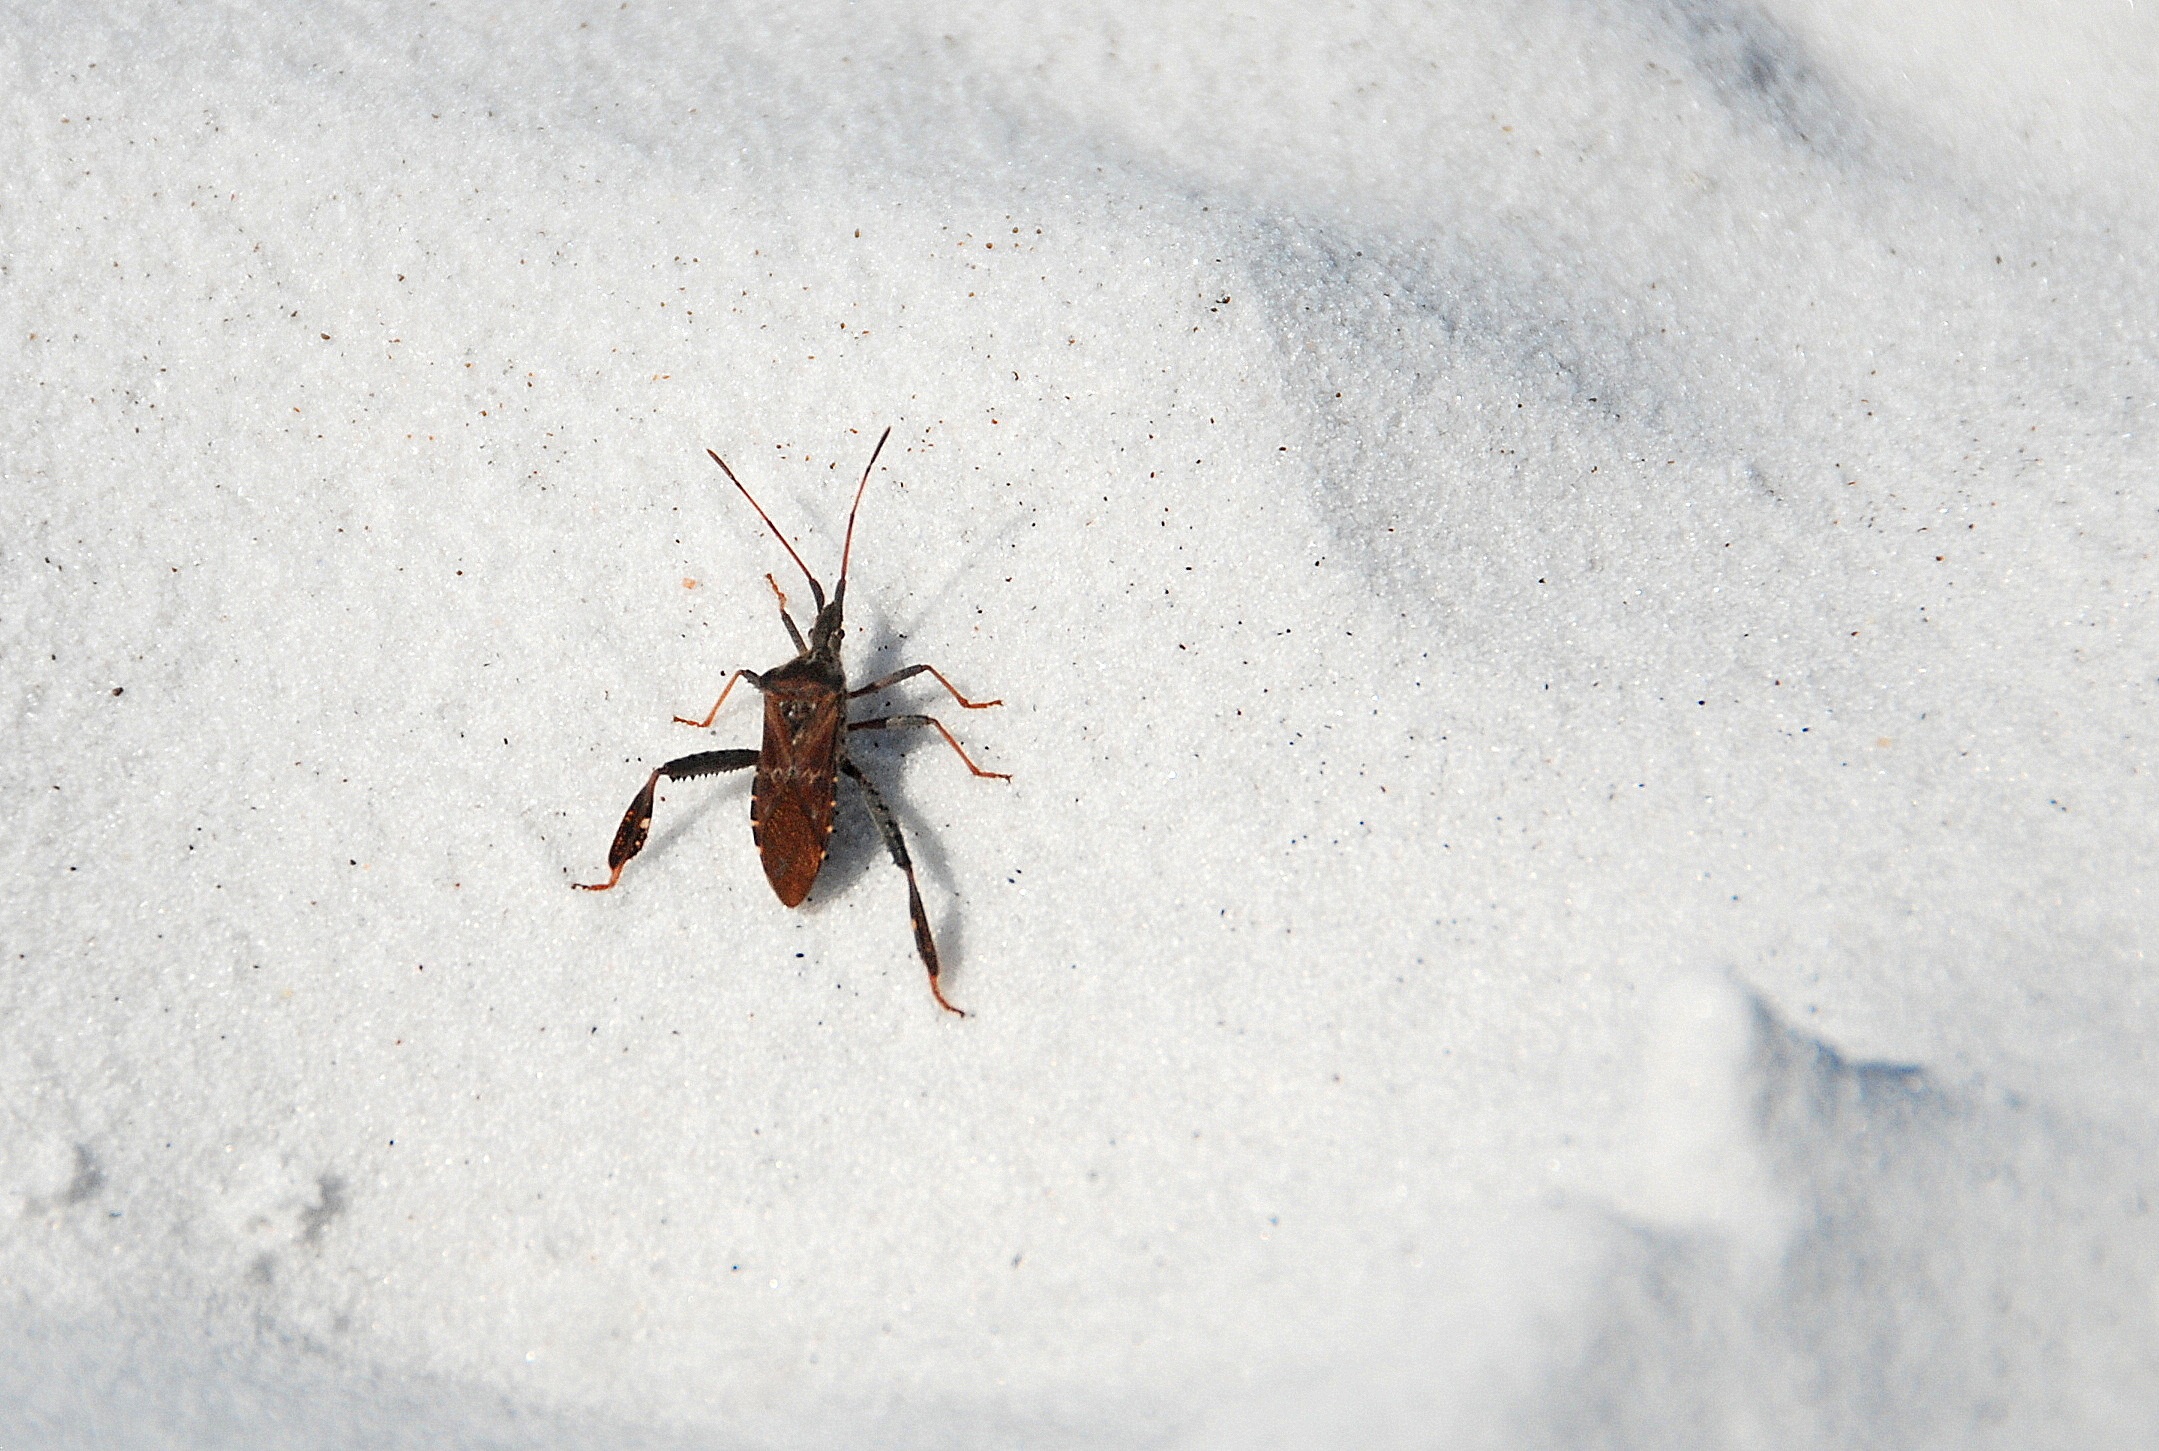
beach, nature, sand, winter, white, animal, wildlife, antenna, tropical, insect, macro, biology, brown, bug, fauna, invertebrate, close up, crawling, crawl, single, entomology, legs, arachnid, creature, beetle, macro photography, arthropod